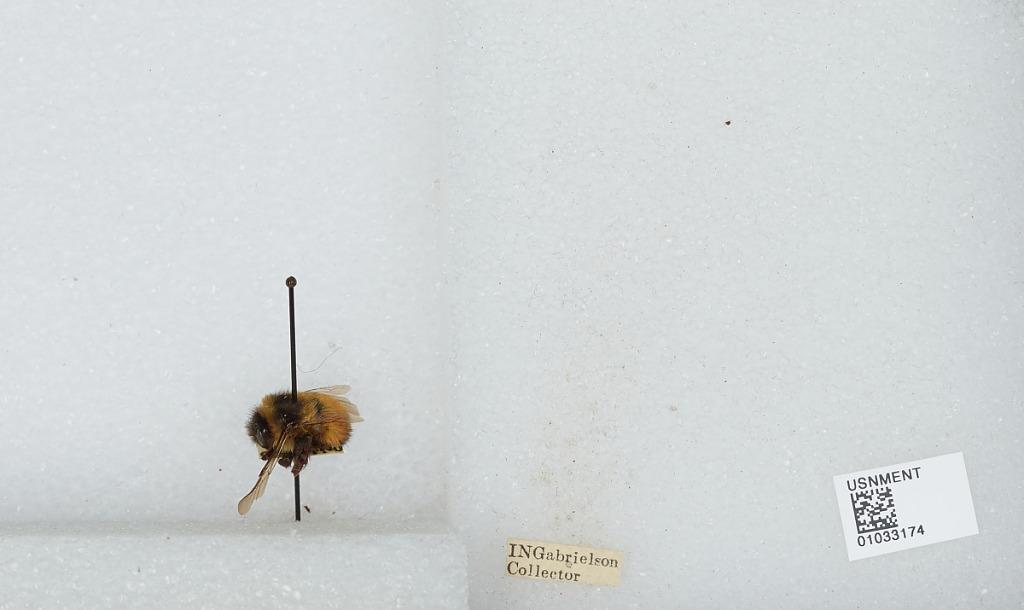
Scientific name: Bombus (Pyrobombus) ternarius Say
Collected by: I. Gabrielson